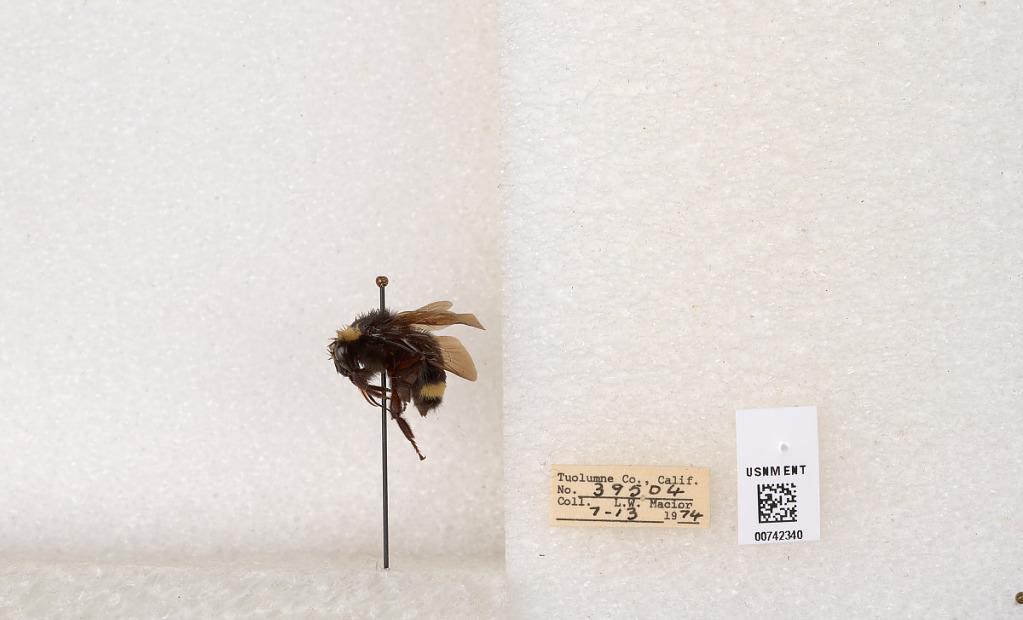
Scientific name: Bombus (Pyrobombus) vosnesenskii Radoszkowski
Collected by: L. Macior
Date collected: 1974-7-13
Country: United States
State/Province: California
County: Tuolumne
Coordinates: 38.0276, -119.955